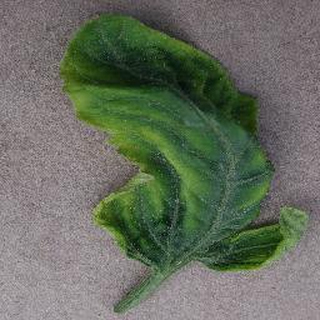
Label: tomato_yellow_leaf_curl_virus